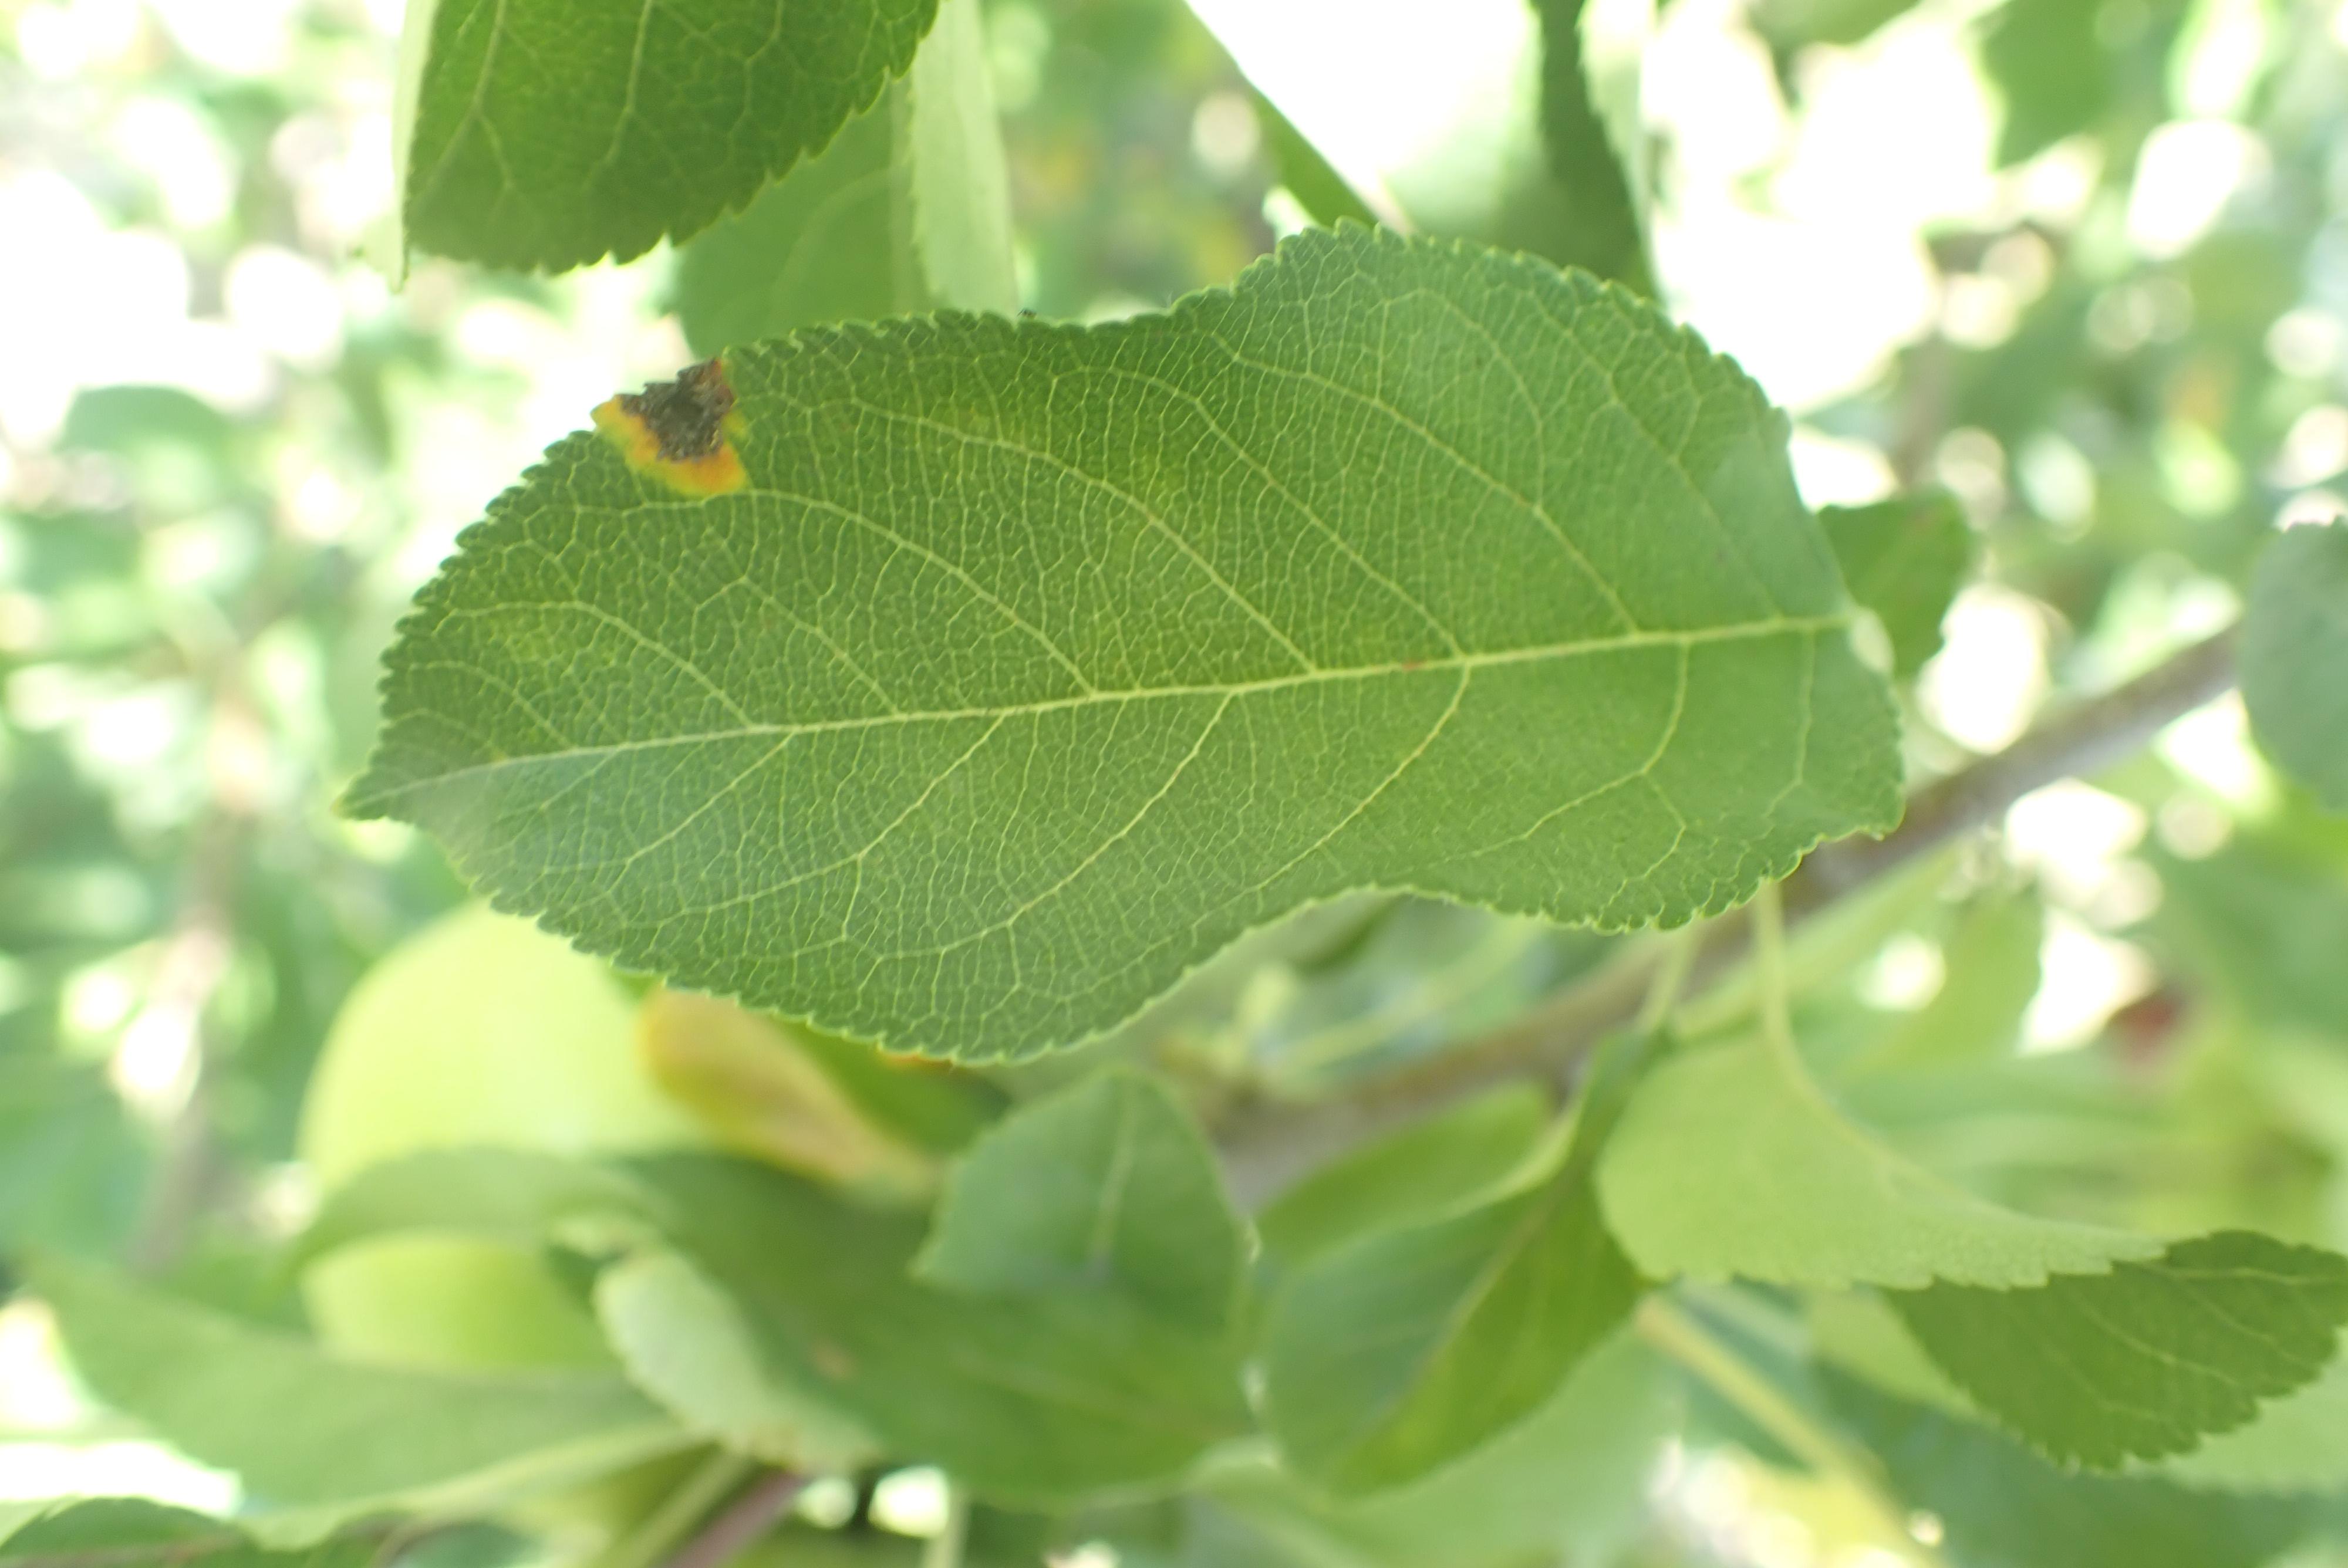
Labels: rust